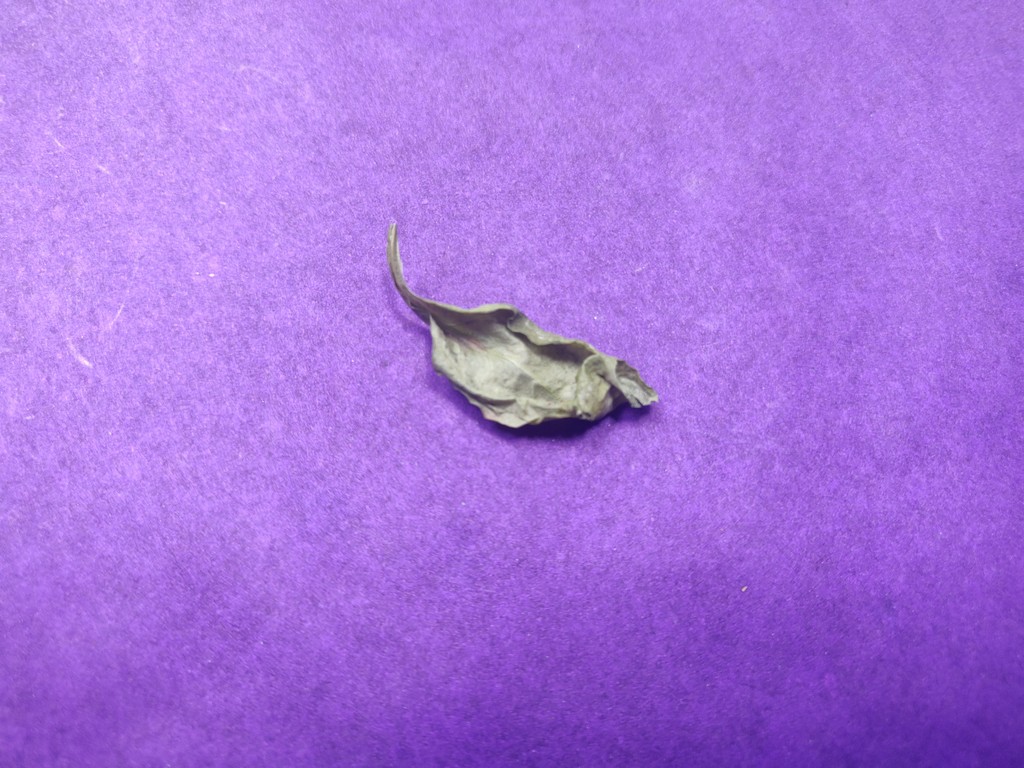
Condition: Dried
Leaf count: single
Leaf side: unknown